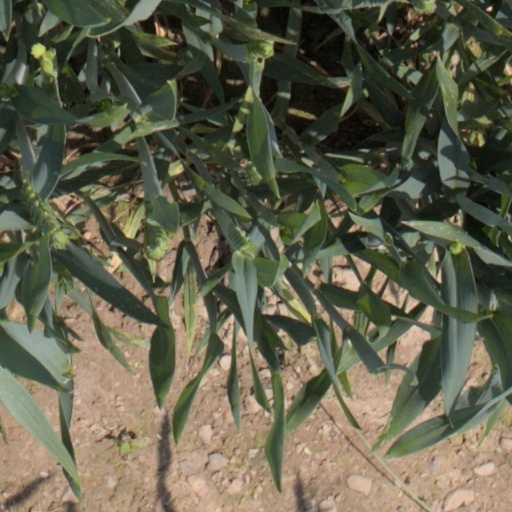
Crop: wheat